Shades of Ray

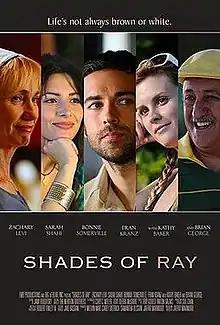
Film poster

Shades of Ray is a 2008 independent film written and directed by Jaffar Mahmood. The film stars Zachary Levi as a half-white, half-Pakistani male wrestling with his mixed identity while waiting for his girlfriend to respond to his marriage proposal. The film was screened at numerous film festivals.